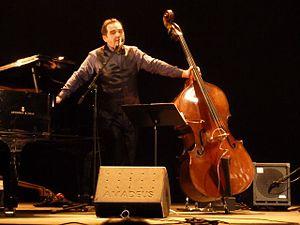
Le contrebassiste Pierre Boussaguet avec son instrument.
Pierre Boussaguet est un contrebassiste et compositeur de jazz français né en 1962 à Albi. Il a joué de très nombreuses fois au festival Jazz in Marciac et avec les plus grands, notamment dans le quartet de Guy Lafitte, mais aussi avec Ray Brown.Il accompagne la chanteuse et pianiste Sarah McKenzie depuis 2015.